Mike Daniels (American football)

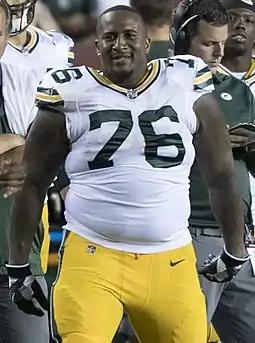
Daniels with the Green Bay Packers in 2017

Michael Wayne Daniels Jr. (born May 5, 1989) is an American former professional football player who was a defensive tackle in the National Football League (NFL). He played college football for the Iowa Hawkeyes and was selected by the Green Bay Packers in the fourth round of the 2012 NFL draft.